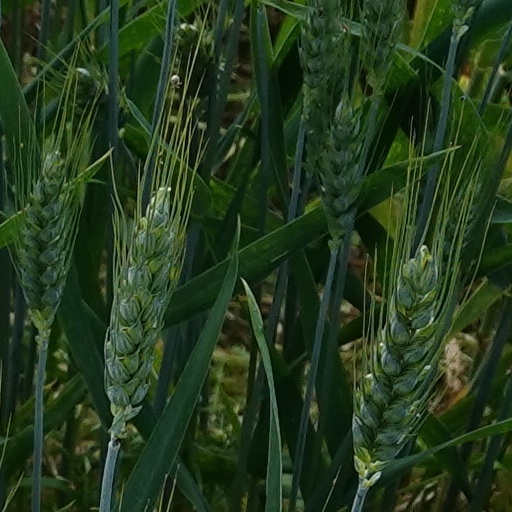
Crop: wheat